Elk River (Michigan)

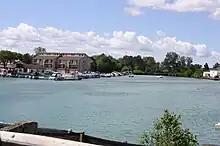
Elk River bridge from US 31

The Elk River is a short river in the Lake Michigan drainage basin of the U.S. state of Michigan. It is only in length and flows from Elk Lake into Grand Traverse Bay of Lake Michigan. It forms a waterway and harbor for the municipality of Elk Rapids.